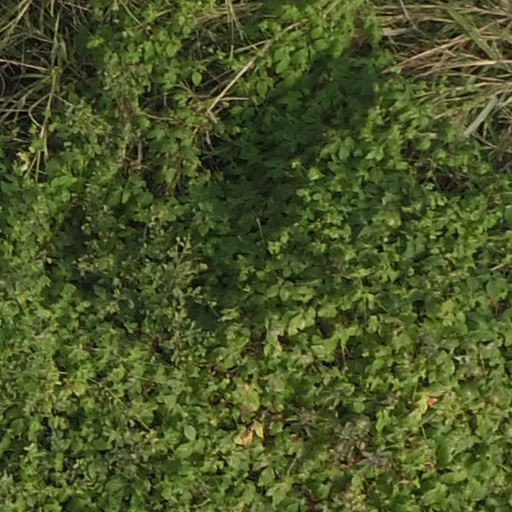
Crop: maize; corn